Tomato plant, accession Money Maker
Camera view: tilt-top (135 deg); turntable rotation: 270 degrees
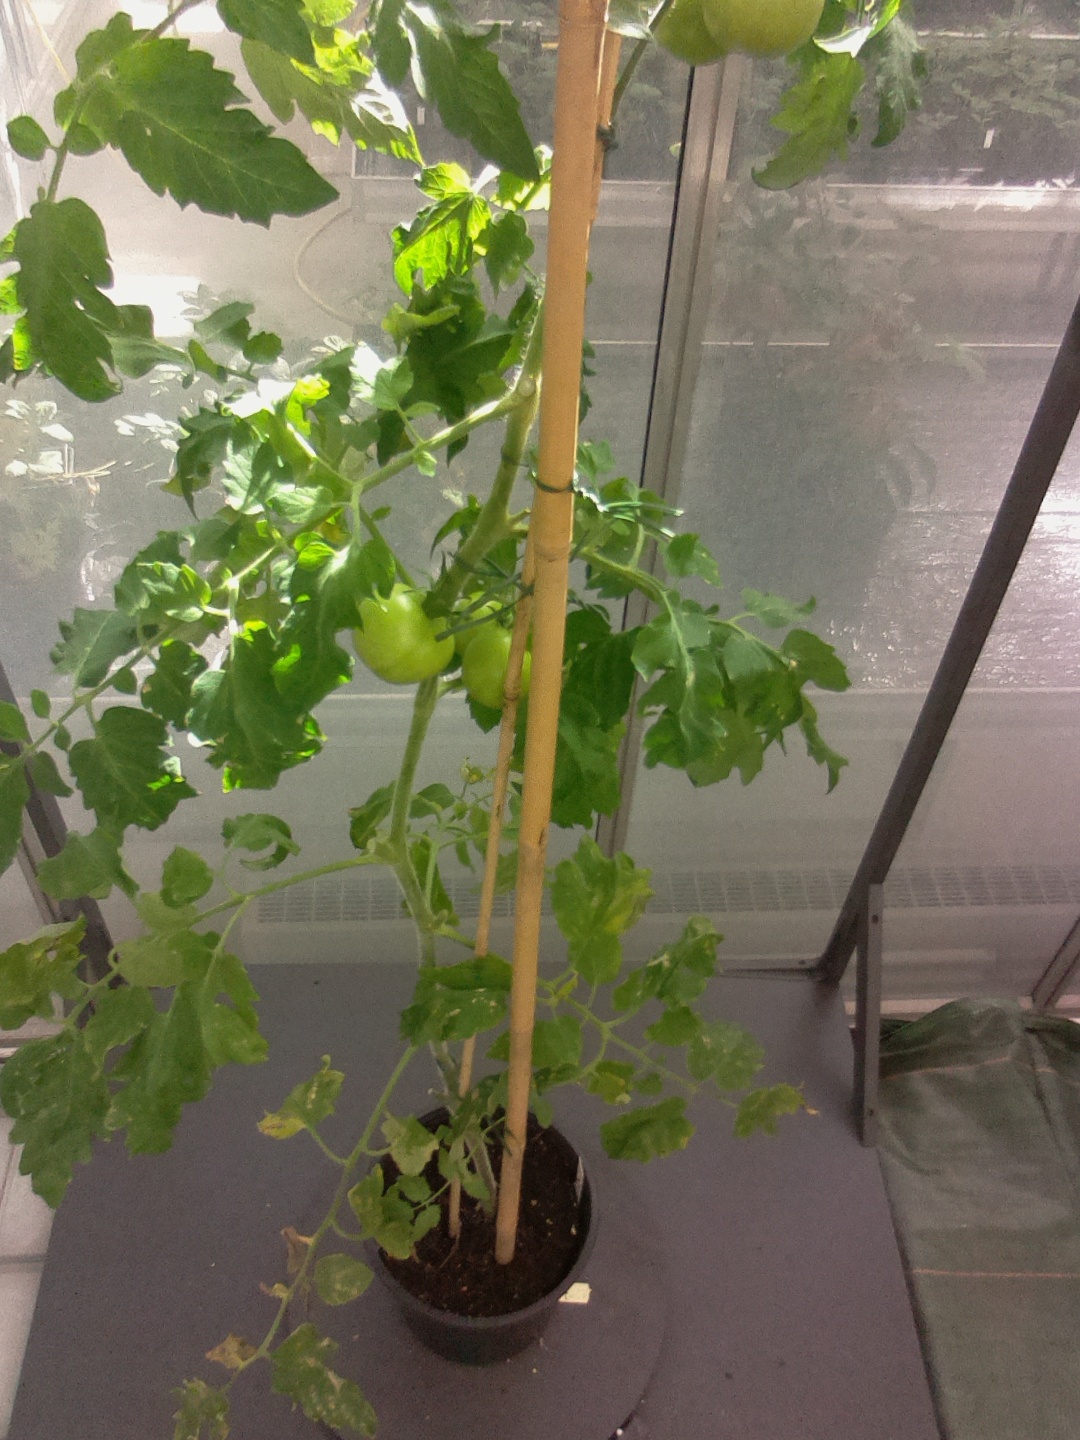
BBCH growth stage 74: 40%-50% of final fruit size